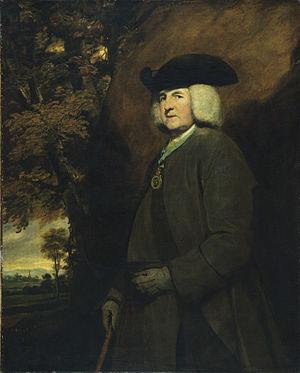
Peinture de Joshua Reynolds, portrait de Richard Robinson, archevêque d'Armagh, futur baron de Rokeby et primat d'Irlande
Le musée des Beaux-Arts de Bordeaux est un musée d'art fondé en 1801 et principalement constitué d'une collection de peintures allant du XVᵉ au XXᵉ siècle mais qui possède également des collections de sculpture et d'arts graphiques. Il présente la particularité d'être en deux lieux séparés : le musée des Beaux-Arts, cours d'Albret, et la galerie des Beaux-Arts, place du Colonel-Raynal.